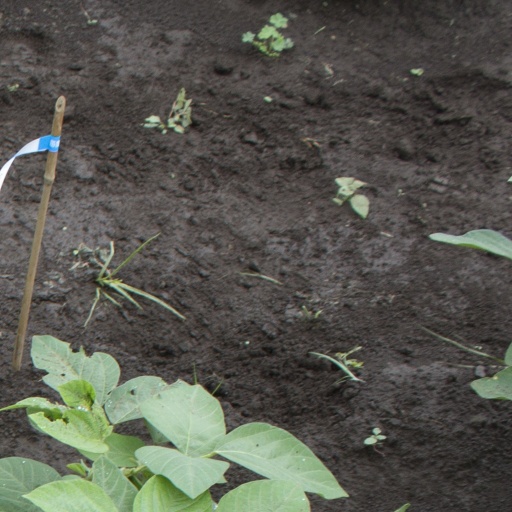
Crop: soybean